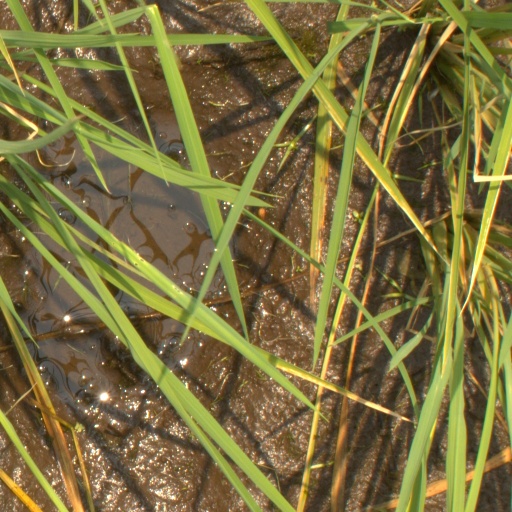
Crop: rice